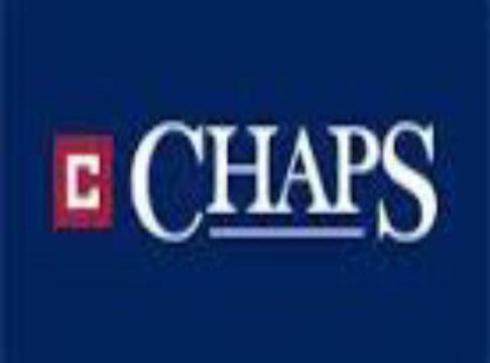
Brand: chaps
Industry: Clothes